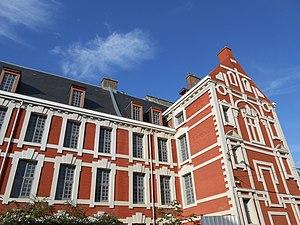
Hôtel du Lombard - 2, rue du Lombard F-59000 Lille France Architecte
L’Institut industriel du Nord de France est un établissement supérieur français de recherche et de formation d'ingénieurs. Il succède à l'École des arts industriels et des mines de Lille en 1872. Il est couramment appelé Institut industriel du Nord ou IDN. Son cursus est devenu le programme de formation d'ingénieurs polyvalents de l'École centrale de Lille en 1991.
L'École des arts industriels et des mines est la dénomination sous le Second Empire de l'école publique de formation d'ingénieurs civils à Lille, créée en 1854 pour répondre aux besoins de l'industrie du Nord de la France.
Un mont-de-piété est un organisme de prêt sur gage, qui a pour mission de faciliter les prêts d'argent, notamment en faveur des plus démunis.